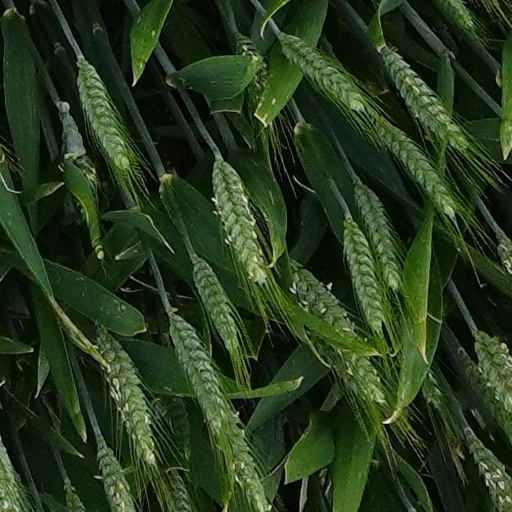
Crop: wheat